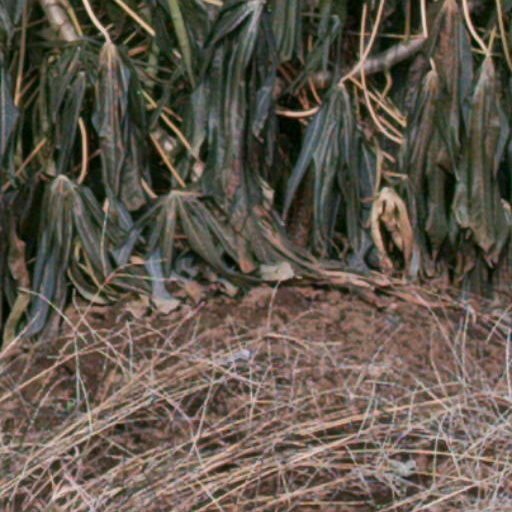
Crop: cassava